Toon Aerts

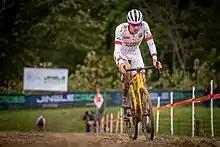
Aerts in 2018

Toon Aerts (born 19 October 1993 in Malle) is a Belgian professional cyclo-cross and road cyclist, who currently rides for UCI ProTeam . Aerts is a two-time winner of the UCI Cyclo-cross World Cup standings (2018–19, 2019–20), and also won the men's elite race at the 2016 European Championships and the 2019 Belgian National Championships. His brother Thijs is also a professional cyclist.